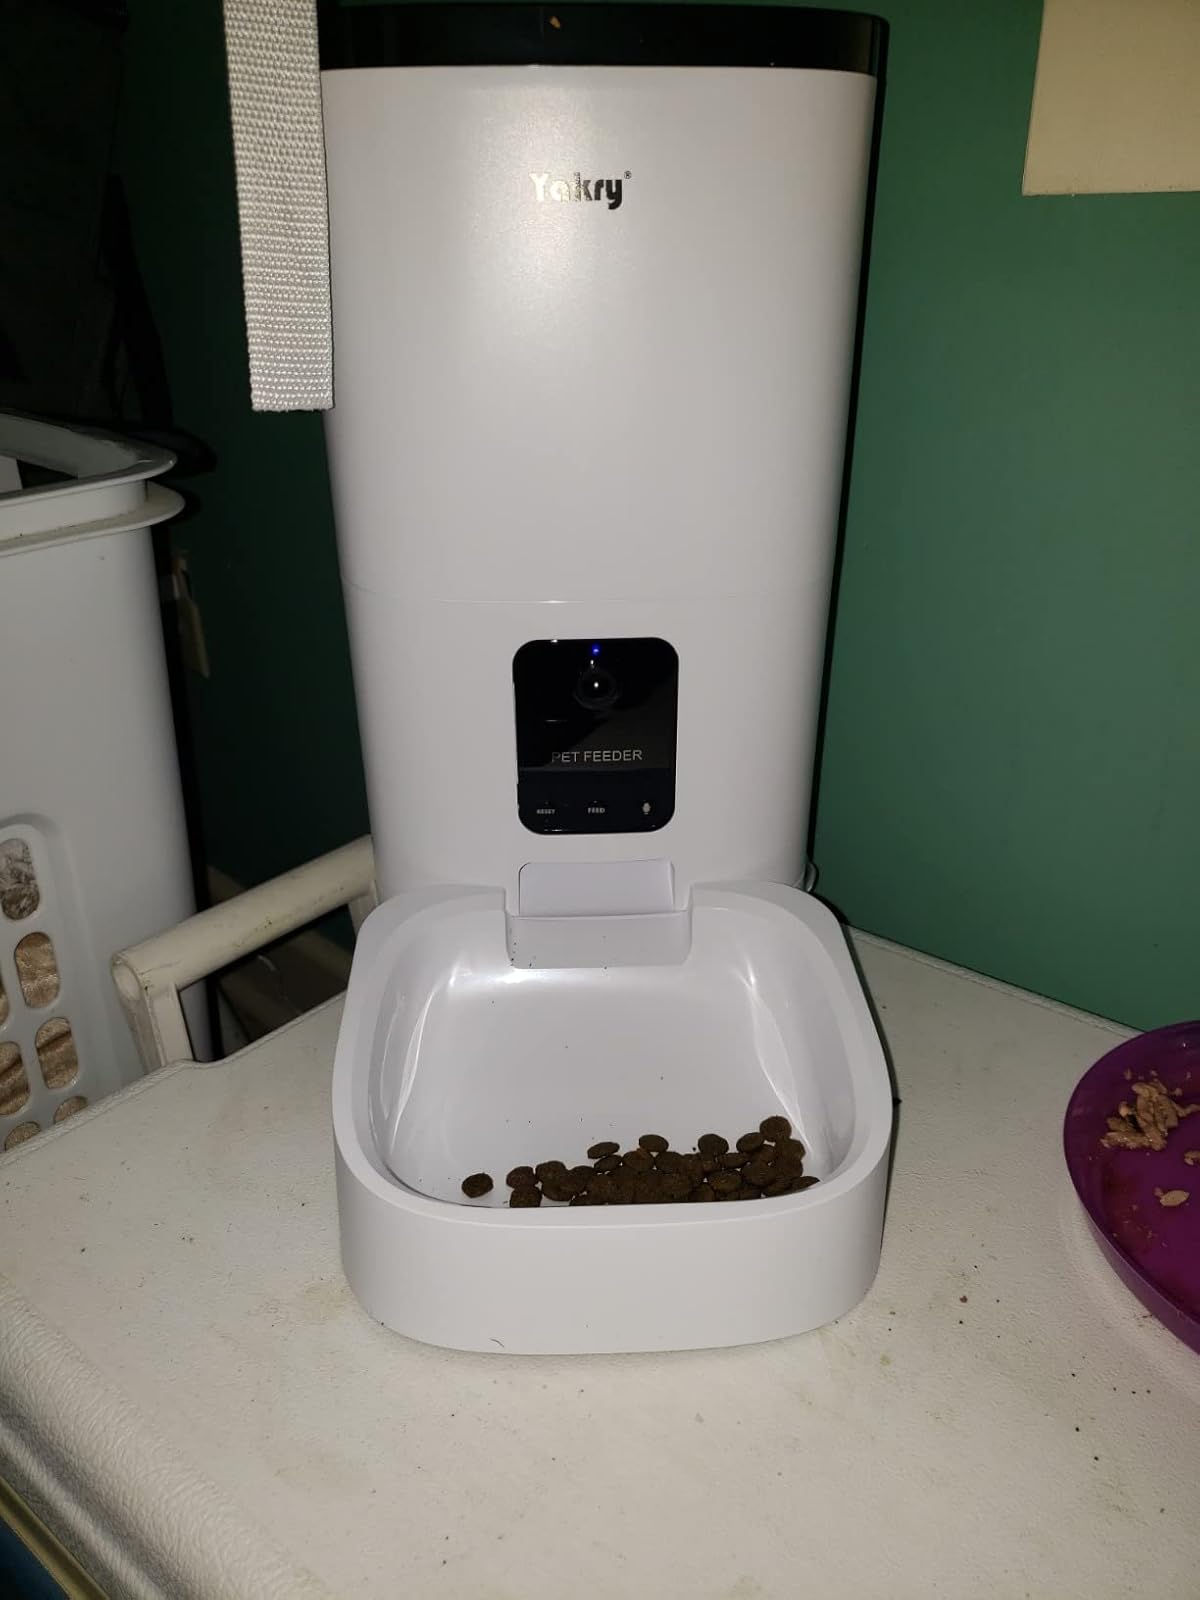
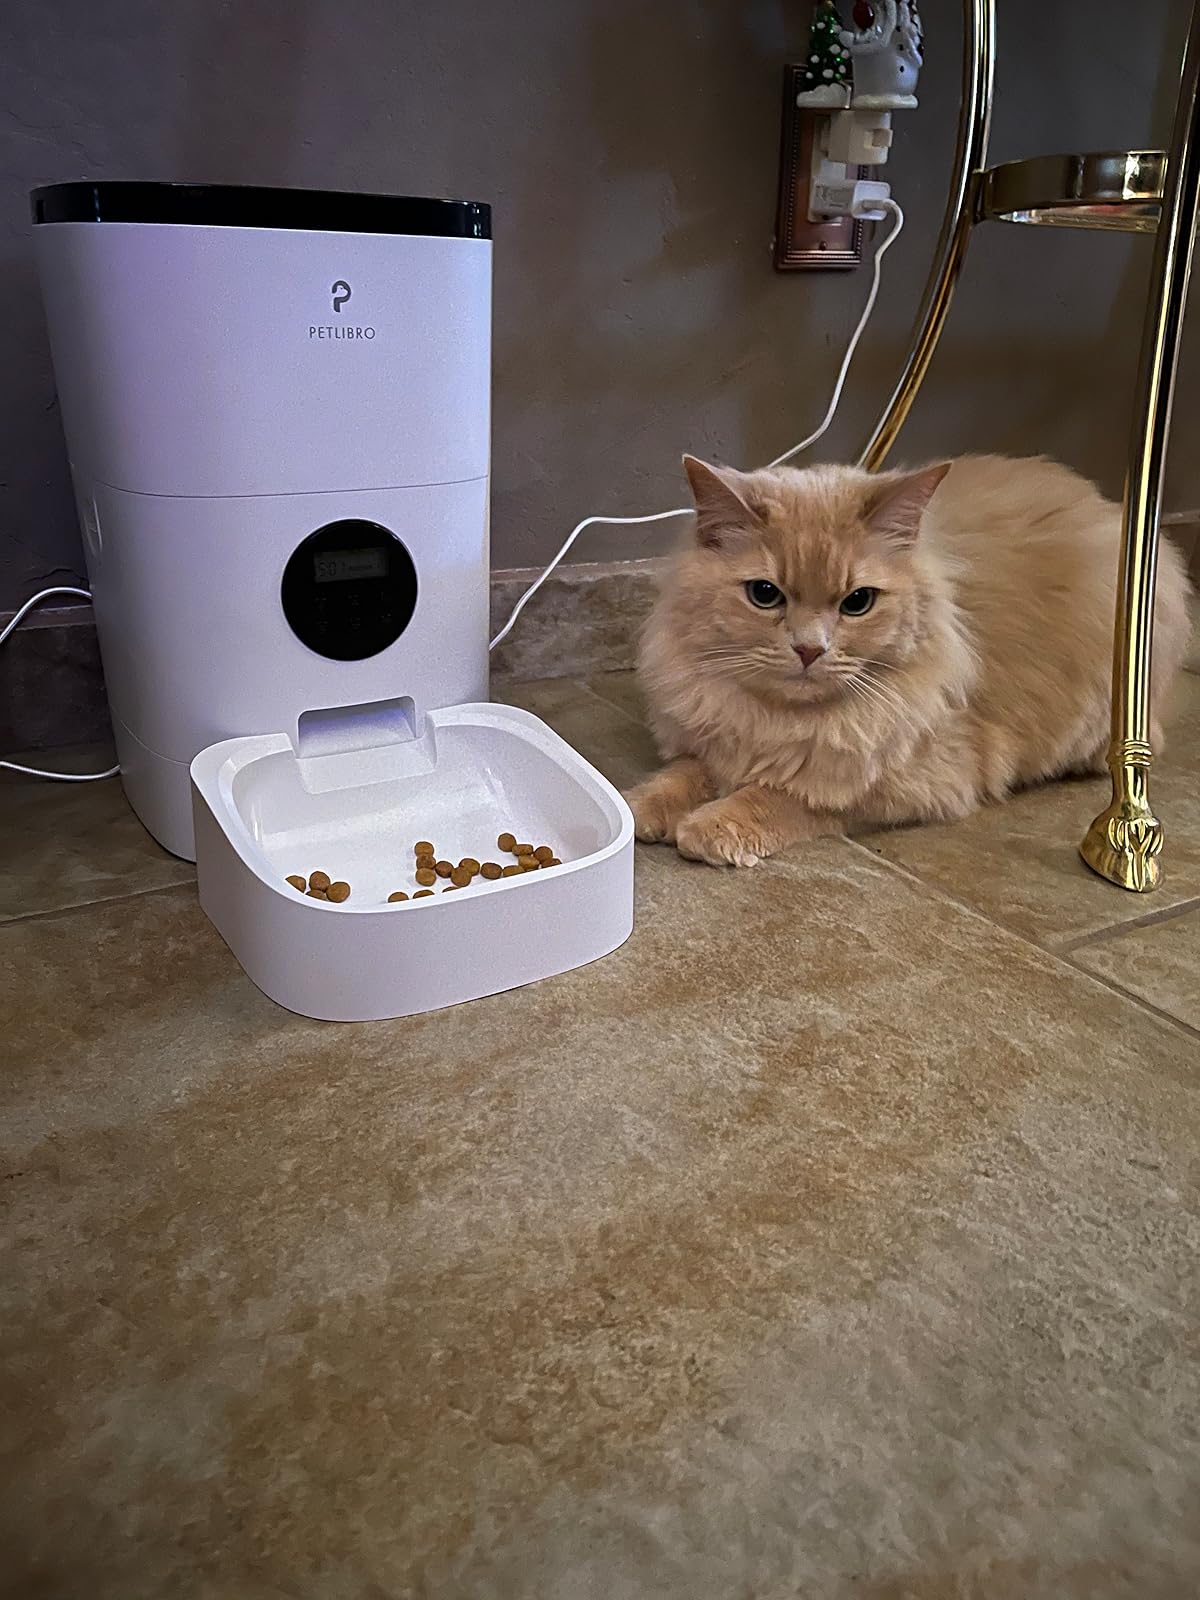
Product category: items_feeder
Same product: no